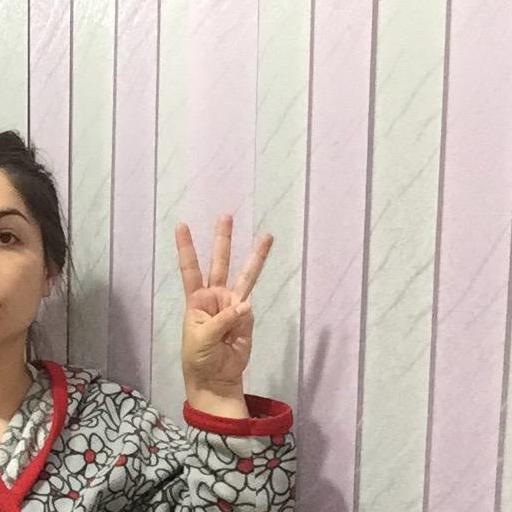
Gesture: three